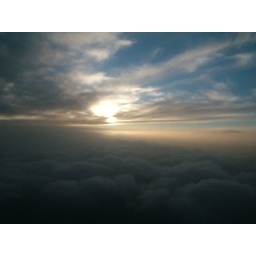
flying high in the sky - from airplane window, somewhere between Podgorica and Belgrade